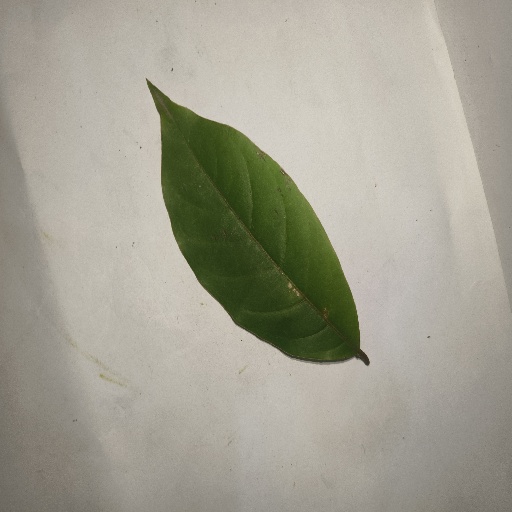
Species: HariTaki
Leaf condition: Healthy Leaf